Alban Berg

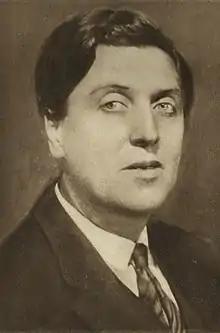
Berg

Alban Maria Johannes Berg (9 February 1885 – 24 December 1935) was an Austrian composer of the Second Viennese School. His compositional style combined Romantic lyricism with the twelve-tone technique. Although he left a relatively small "oeuvre", he is remembered as one of the most important composers of the 20th century for his expressive style encompassing "entire worlds of emotion and structure".